Lucas Bersamin

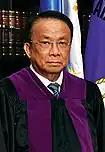
Official portrait of Lucas Bersamin as Associate Justice

In March 2003, Bersamin was elevated to the Court of Appeals by President Gloria Macapagal Arroyo. In April 2009, Bersamin was elevated by President Arroyo to associate justice of the Supreme Court of the Philippines.